NGC 2440

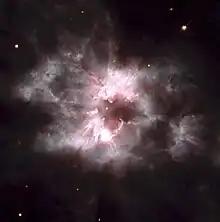
Centre of NGC 2440

NGC 2440 is a planetary nebula, one of many in our galaxy. Its central star, HD 62166, is possibly the hottest known white dwarf, about 400,000°F(200,000°C). The nebula is situated in the constellation Puppis.